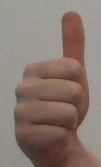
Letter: aleff